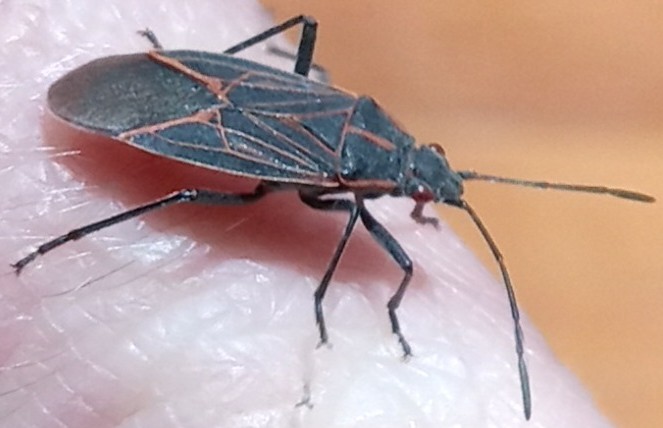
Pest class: occasional_pest